Women in China

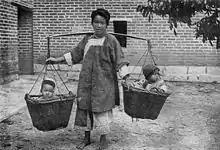
Mother carrying two children, 1917

Traditional marriage in pre-revolutionary China was a contract between families rather than between individuals. The parents of the soon-to-be groom and bride arranged the marriage with an emphasis on alliance between the two families. Spouse selection was based on family needs and the socioeconomic status of the potential mate, rather than love or attraction. Although the woman's role varied slightly with the husband's social status, typically her main duty was to provide a son to continue the family name.